Ullmannite

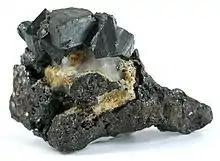
Ullmannite crystals from the Masaloni Mine, San Vito, Cagliari Province, Sardinia, Italy (size: 5.4 × 3.3 × 2.1 cm)

It is a member of the cobaltite group and forms a series with willyamite. It occurs with nickeline, gersdorffite, pentlandite, chalcopyrite, pyrrhotite, galena, tetrahedrite and dyscrasite in hydrothermal deposits.